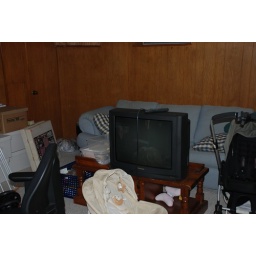
My home office is still a work in progress...